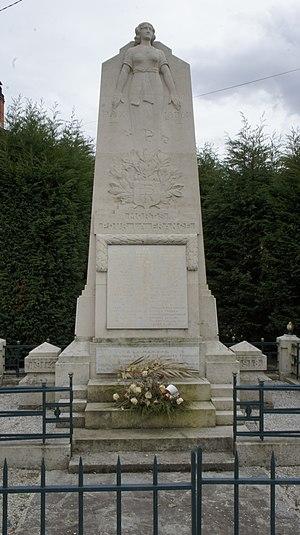
monument AUX MORTS DE la commune de Pargny .
Pargny-sur-Saulx est une commune française de 1 987 habitants, située dans le département de la Marne en région Grand Est. Ses habitants sont appelés les Pargnysiens et les Pargnysiennes.